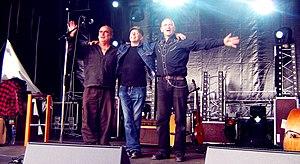
Jimme O'Neill à St Brieuc en 2008
Jimme O'Neill est un auteur-compositeur-interprète et musicien né à Glasgow en Écosse.